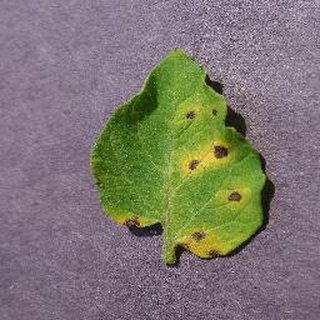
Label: tomato_septoria_leaf_spot